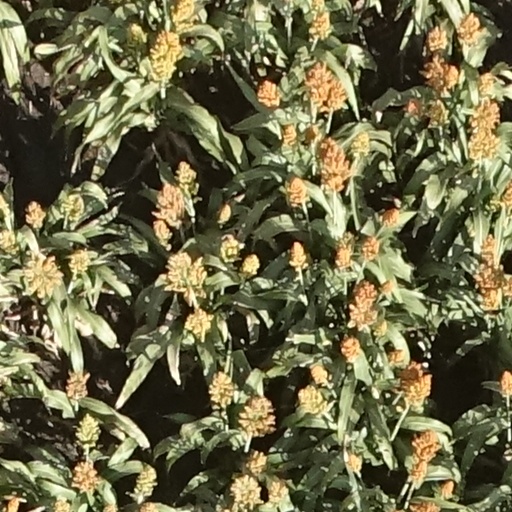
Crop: sorghum